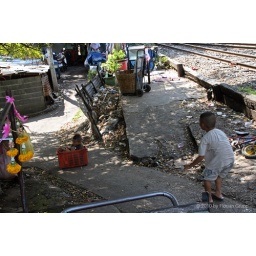
Bangkok - Slum kids sledging in a plastic box